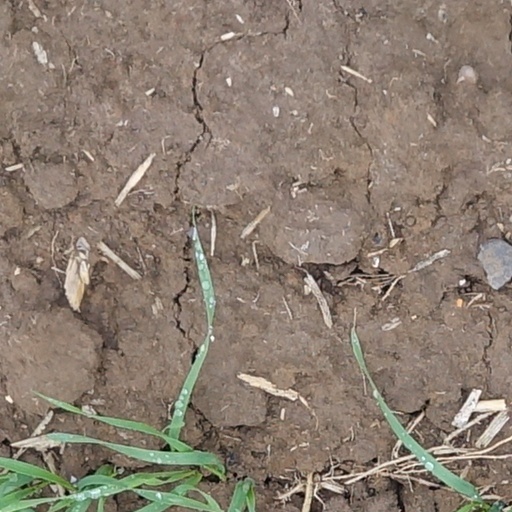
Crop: wheat